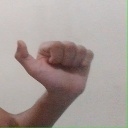
अक्षर: त